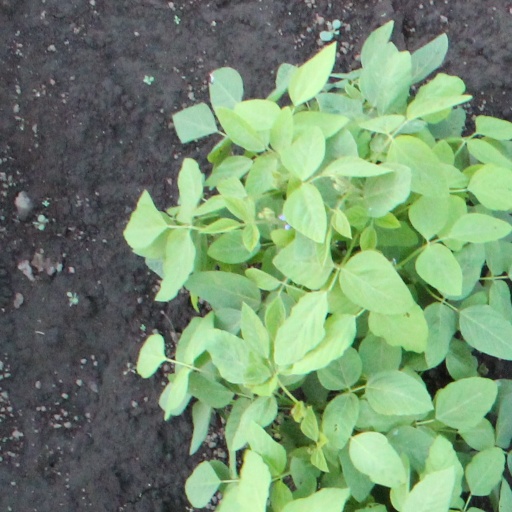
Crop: soybean